Assassination of Paweł Adamowicz

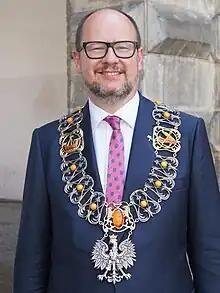
Adamowicz in 2018

On 13 January 2019, the 27th Finale of the Great Orchestra of Christmas Charity, a Polish charity event happening annually every winter, was being hosted countrywide in Poland. As a celebration of the orchestra's final, the Regional Volunteer Center in Gdańsk organized the charity concert "Gdańsk For the Orchestra" in the city's historical coal market, Targ Węglowy, starting at 3:00p.m. CET.